Metallic color

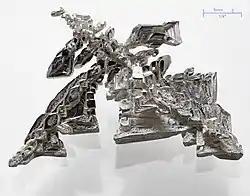
Silver crystals

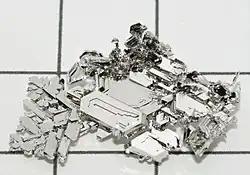
Platinum crystals

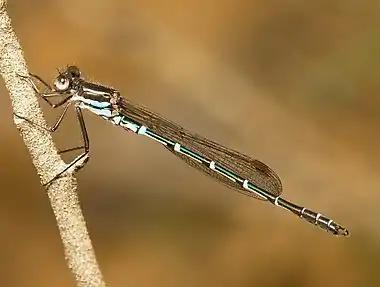
The damselfly "Austrolestes cingulatus" (the metallic ringtail) is noted for its naturally occurring metallic color. Additionally, such insect coloring often leads to circular polarization of reflected light.

A metallic color is a color that appears to be that of a polished metal. The visual sensation usually associated with metals is its metallic shine. This cannot be reproduced by a simple solid color, because the shiny effect is due to the material's brightness varying with the surface angle to the light source. In addition, there is no mechanism for showing metallic or fluorescent colors on a computer without resorting to rendering software which simulates the action of light on a shiny surface. Consequently in art and in heraldry one would normally use a metallic paint that glitters like a real metal.